American Legion Hut-Des Arc

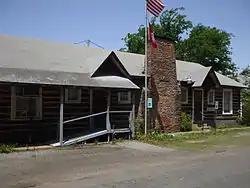

The American Legion Hut-Des Arc is a historic fraternal meeting hall at 206 Erwin Street in Des Arc, Arkansas. It is a single story rectangular structure, built of saddle-notched round logs, with a side-gable roof and a foundation of brick piers. The logs are chinked with large amounts of white cement mortar. The main facade is adorned with a massive fieldstone chimney, and has two entrances, each sheltered by gable-roofed hoods. Built in 1934, it is the only local example of the WPA Rustic style.